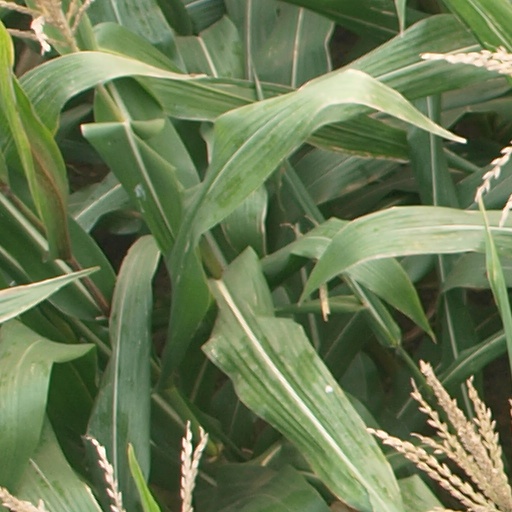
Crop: maize; corn